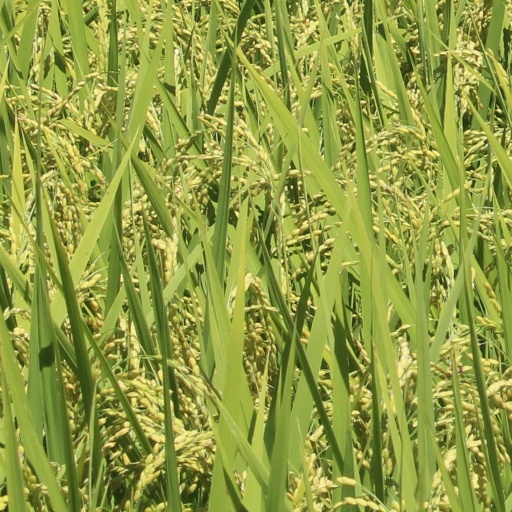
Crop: rice